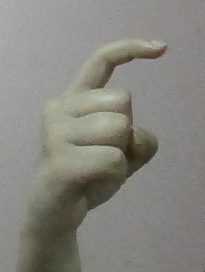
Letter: ra